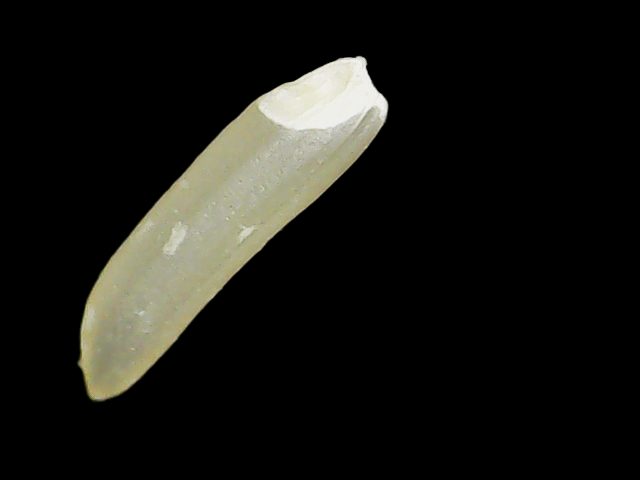
Rice variety: Binadhan25